Ken Scott (filmmaker)

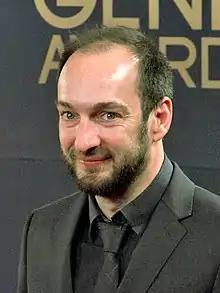
Scott at the 2012 Genie Awards

Ken Scott (born in 1970 in Dalhousie, New Brunswick) is a Canadian screenwriter, actor, director, and comedian. He is best known as a member of the comedy group Les Bizarroïdes with Martin Petit, Stéphane E. Roy and Guy Lévesque, and as screenwriter of the films "Seducing Doctor Lewis", "The Little Book of Revenge (Guide de la petite vengeance)", and "Starbuck", as well as television series "Le Plateau".